Edward Bech

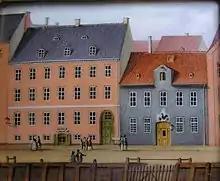
Nybrogade in Copenhagen: Bech's birthplace is the building to the right and the one to the left is where he was raised from 1816 (now No. 24).

Bech was born on May 4, 1812, in Copenhagen, Denmark. He was a son of Ellen Sophie Magdalene (née Meyer) Bech (1784–1846) and Jørgen Peter Bech (1782–1846), a prosperous Copenhagen merchant and friend of Crown Prince Frederick.The family lived at Nybrogade 24 (until 1816 in a now demolished building at No. 22) and had an estate south of Copenhagen, near the border in territory that was later absorbed into Germany.